Windows Live Barcode

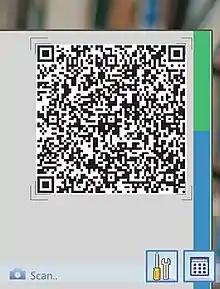
Prototype screenshot of Windows Live Barcode on Windows Mobile

Windows Live Barcode (codenamed "Confucius") was a part of Microsoft's Windows Live services. It allowed users to transfer information between various media (PCs, billboards, magazines etc.) and handsets via Quick Response Code (QR Code), a two-dimensional matrix barcode. It provided a method for people to exchange information and use various online services on handsets.